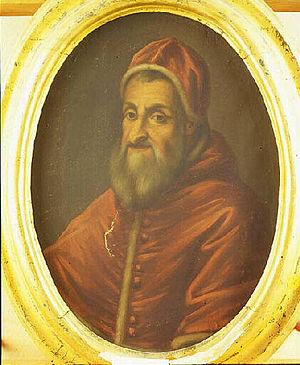
Portrait du pape Sixte Quint
Cuves est une commune française, située dans le département de la Manche en région Normandie, peuplée de 283 habitants.